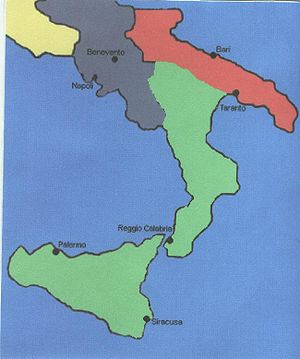
Vilhelm 1. af Sicilien / Konge af Sicilien
Syditalien i slutningen af 1155, hvor grækerne har erobret Apulien (med rødt) mens paven regerer over Campanien (med gråt). Et halvt år senere havde Vilhelm tilbageerobret det hele.
Vilhelm 1., med tilnavnene den onde eller den slemme, var den anden konge af Kongeriget Sicilien, og han besteg tronen, da faderen, Roger 2., døde i 1154. Vilhelm var den fjerde søn i ægteskabet mellem Roger 2. og Elvira af Castilien.